Viceroy of Liangjiang

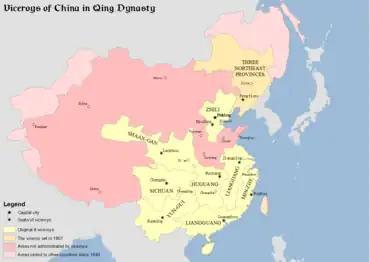
Map of viceroys in Qing Dynasty of China

The office of Viceroy of Liangjiang originated in 1647 during the reign of the Shunzhi Emperor. It was called "Viceroy of the Three Provinces of Jiangdong, Jiangxi and Henan" (江東江西河南三省總督) and headquartered in Jiangning (江寧; present-day Nanjing, Jiangsu). In 1652, the office was renamed "Viceroy of Jiangxi" (江西總督) and its headquarters shifted to Nanchang for a short while before the old system was restored.